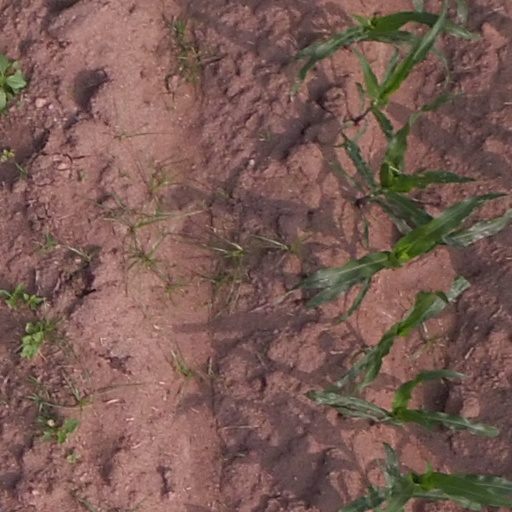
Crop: maize; corn